Holger Cahill

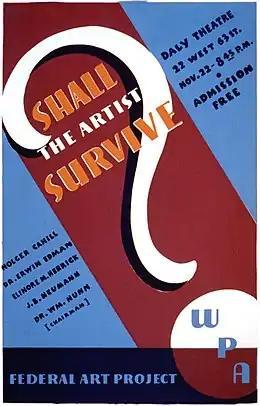
Cahill opened the first of 12 forums on the economic status of artists in the U.S., "Shall the Artist Survive?" (November 22, 1936)

Cahill was born Sveinn Kristjan Bjarnarsson in Skógarströnd, Iceland on January 13, 1887.